Samayal Samayal with Venkatesh Bhat

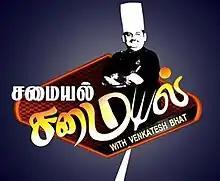
Logo

Samayal Samayal with Venkatesh Bhat is a 2014 Indian Tamil-language cooking show featuring chef Venkatesh Bhat cooking 100 of his top recipes, that home cooks and viewers can try. The program focuses on what have been described by "Times of India" as "exciting recipes, especially South Indian" cuisine.